Mary Poppins (musical)

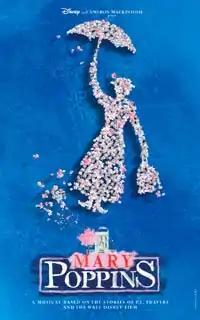
London promotional poster

Mary Poppins is a musical with music and lyrics by Richard M. Sherman and Robert B. Sherman (the Sherman Brothers) and additional music and lyrics by George Stiles and Anthony Drewe, and a book by Julian Fellowes. The musical is based on the similarly titled "Mary Poppins" children's books by P. L. Travers and the 1964 Disney film, and is a fusion of various elements from the two, including songs from the film.